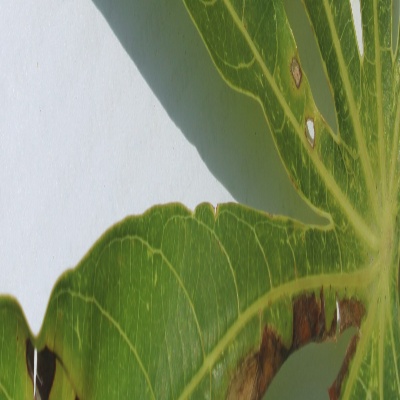
Crop: Cassava
Condition: bacterial blight